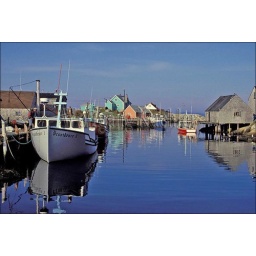
Canada, nova scotia, peggy's cove near halifax, colorful fishing village with boats